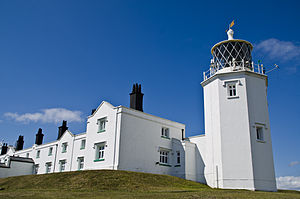
Lizard fyrtårn
Lizard fyrtårn set fra havet
Lizard fyrtårn er beliggende på Lizard Point i Cornwall, England, og består i dag af et enkelt lyssystem, som afgiver et hvidt blink hvert tredje sekund og kan ses på en afstand af ca. 40 kilometer.